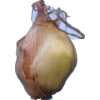
Label: onion